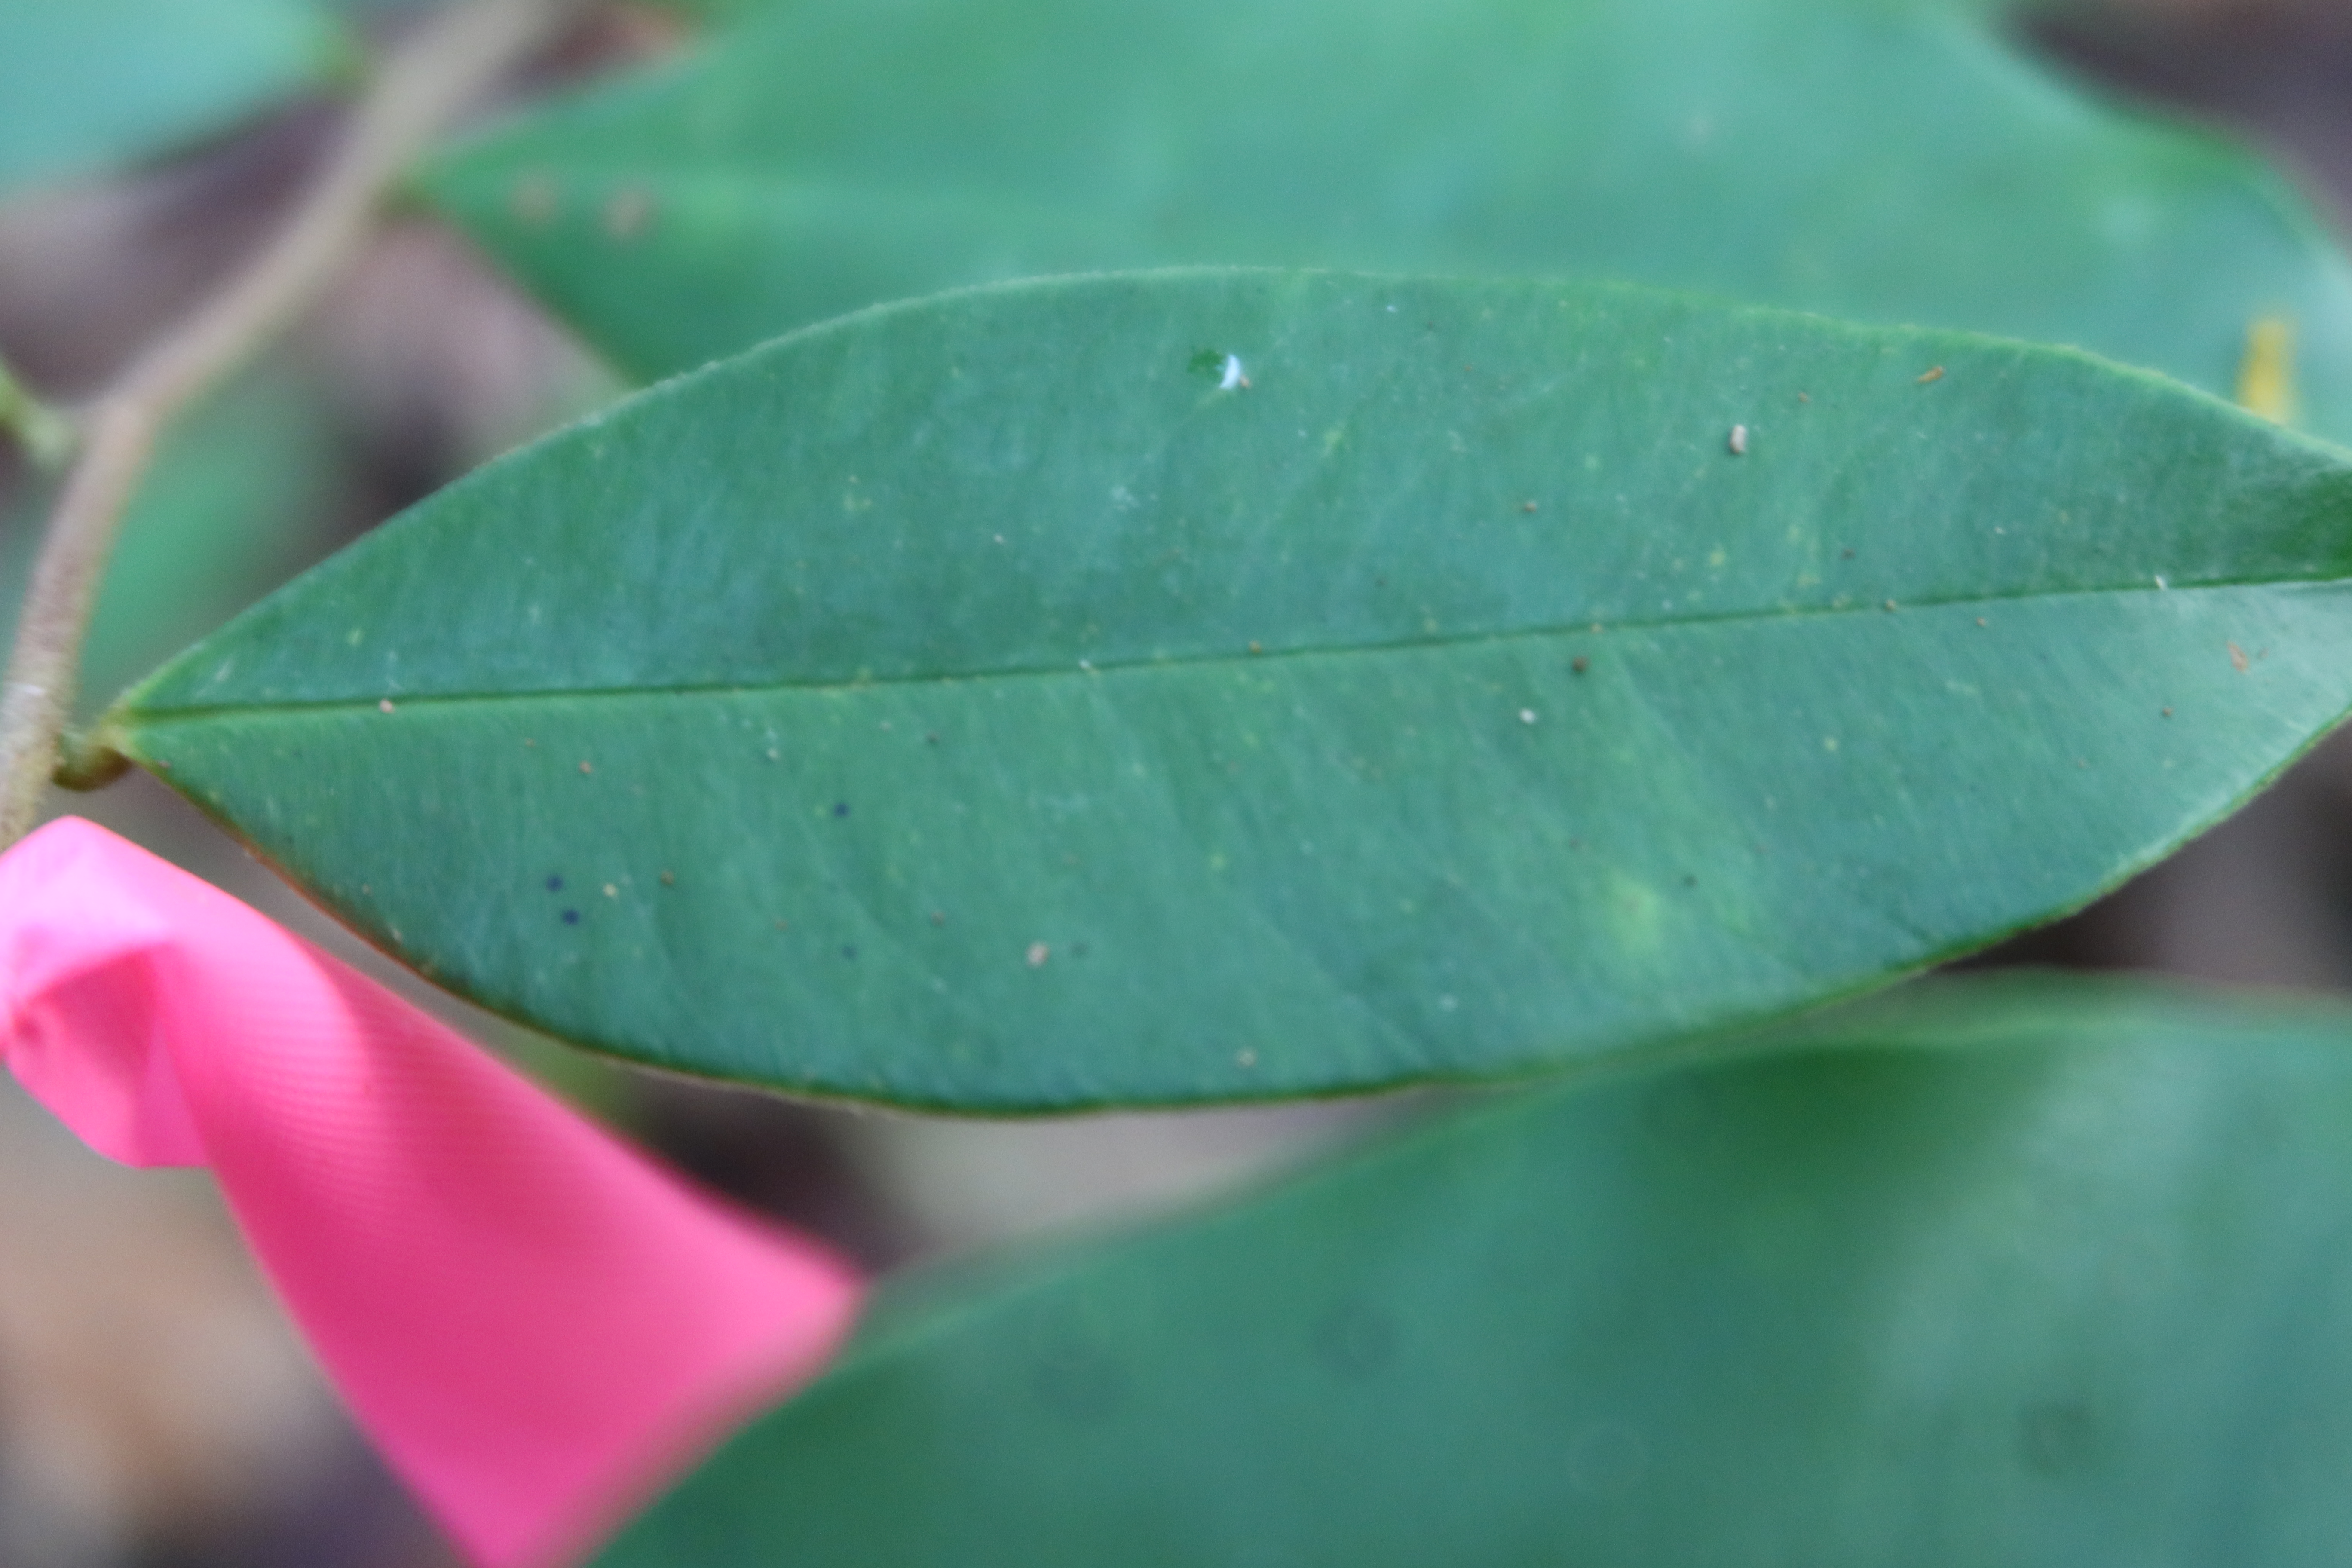
Label: Black spots